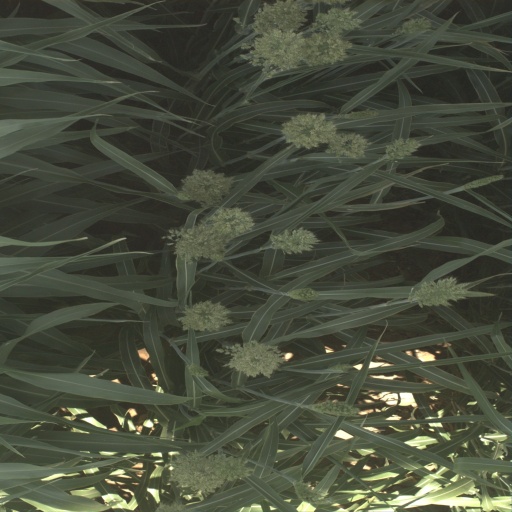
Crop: sorghum